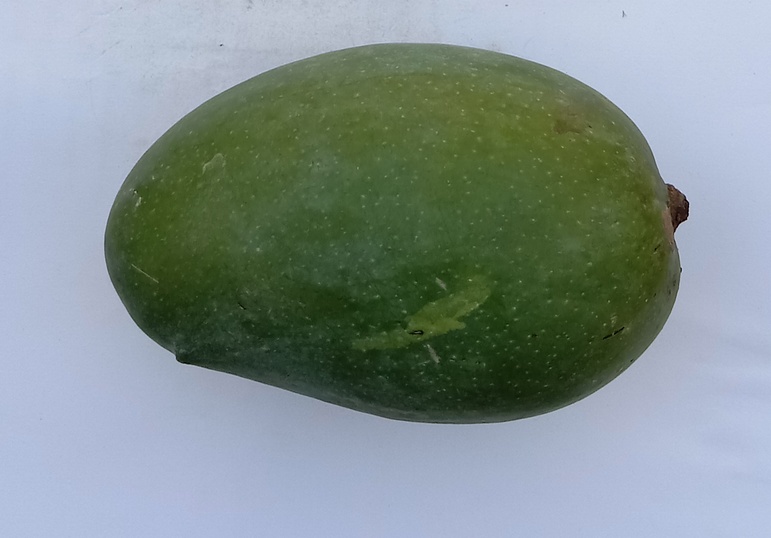
Mango variety: Chaunsa (Black)